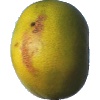
Label: pomelo_sweetie